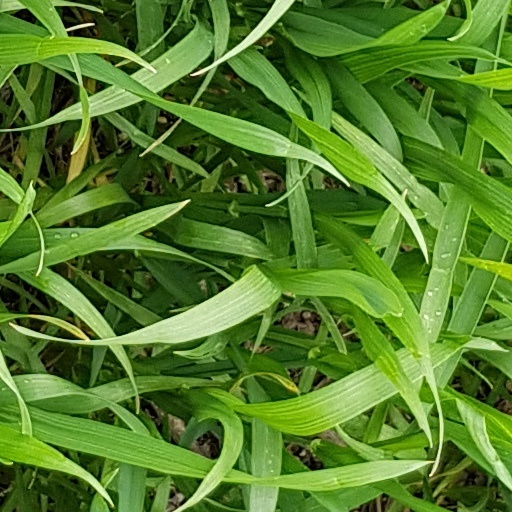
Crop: wheat